Doves as symbols

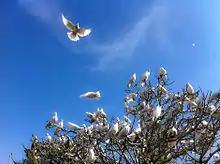
White doves at the Blue Mosque, Mazar-i-Sharif

Doves, typically domestic pigeons white in plumage, are used in many settings as symbols of peace, freedom, or love. Doves appear in the symbolism of Judaism, Christianity, Islam and paganism, and pacifist groups.